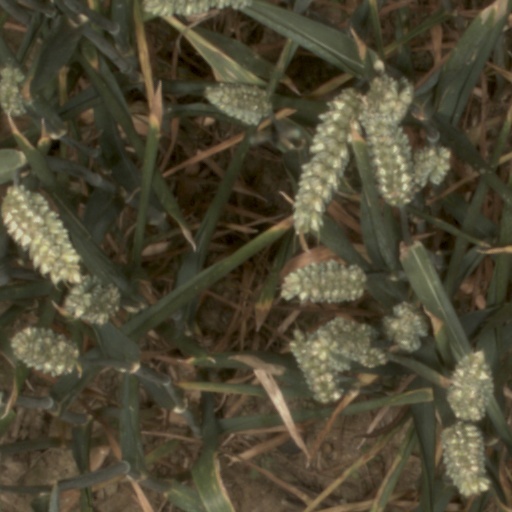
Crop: wheat